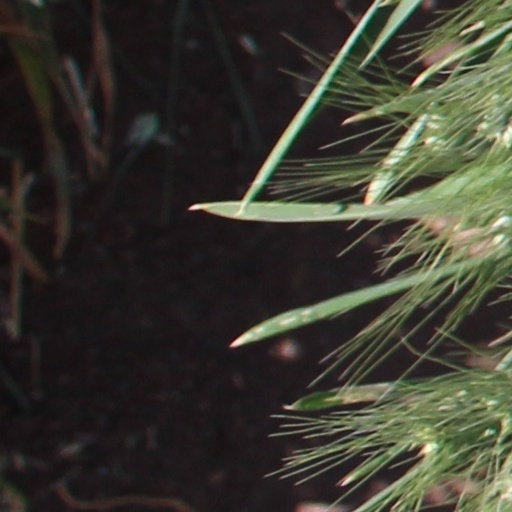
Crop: wheat